Karaköy

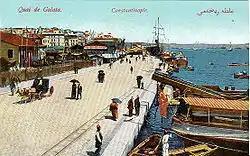
Galata (Karaköy) quayside in the early 20th century

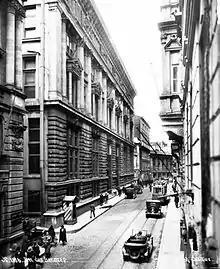
Bankalar Caddesi was Istanbul's financial center during the Ottoman period. Completed in 1892, the Ottoman Central Bank headquarters is the first building at right.

In 1455, shortly after the conquest of Constantinople, the district had three categories of inhabitants: temporarily sojourning Genoese, Venetian and Catalan merchants; Genoese with Ottoman citizenship; and Greeks, Armenians and Jews. The composition of the population quickly changed: according to a census of 1478, almost half the local population was Muslim. From 1500 on, Sephardic Jews settled here after they were expelled from Spain in 1492.